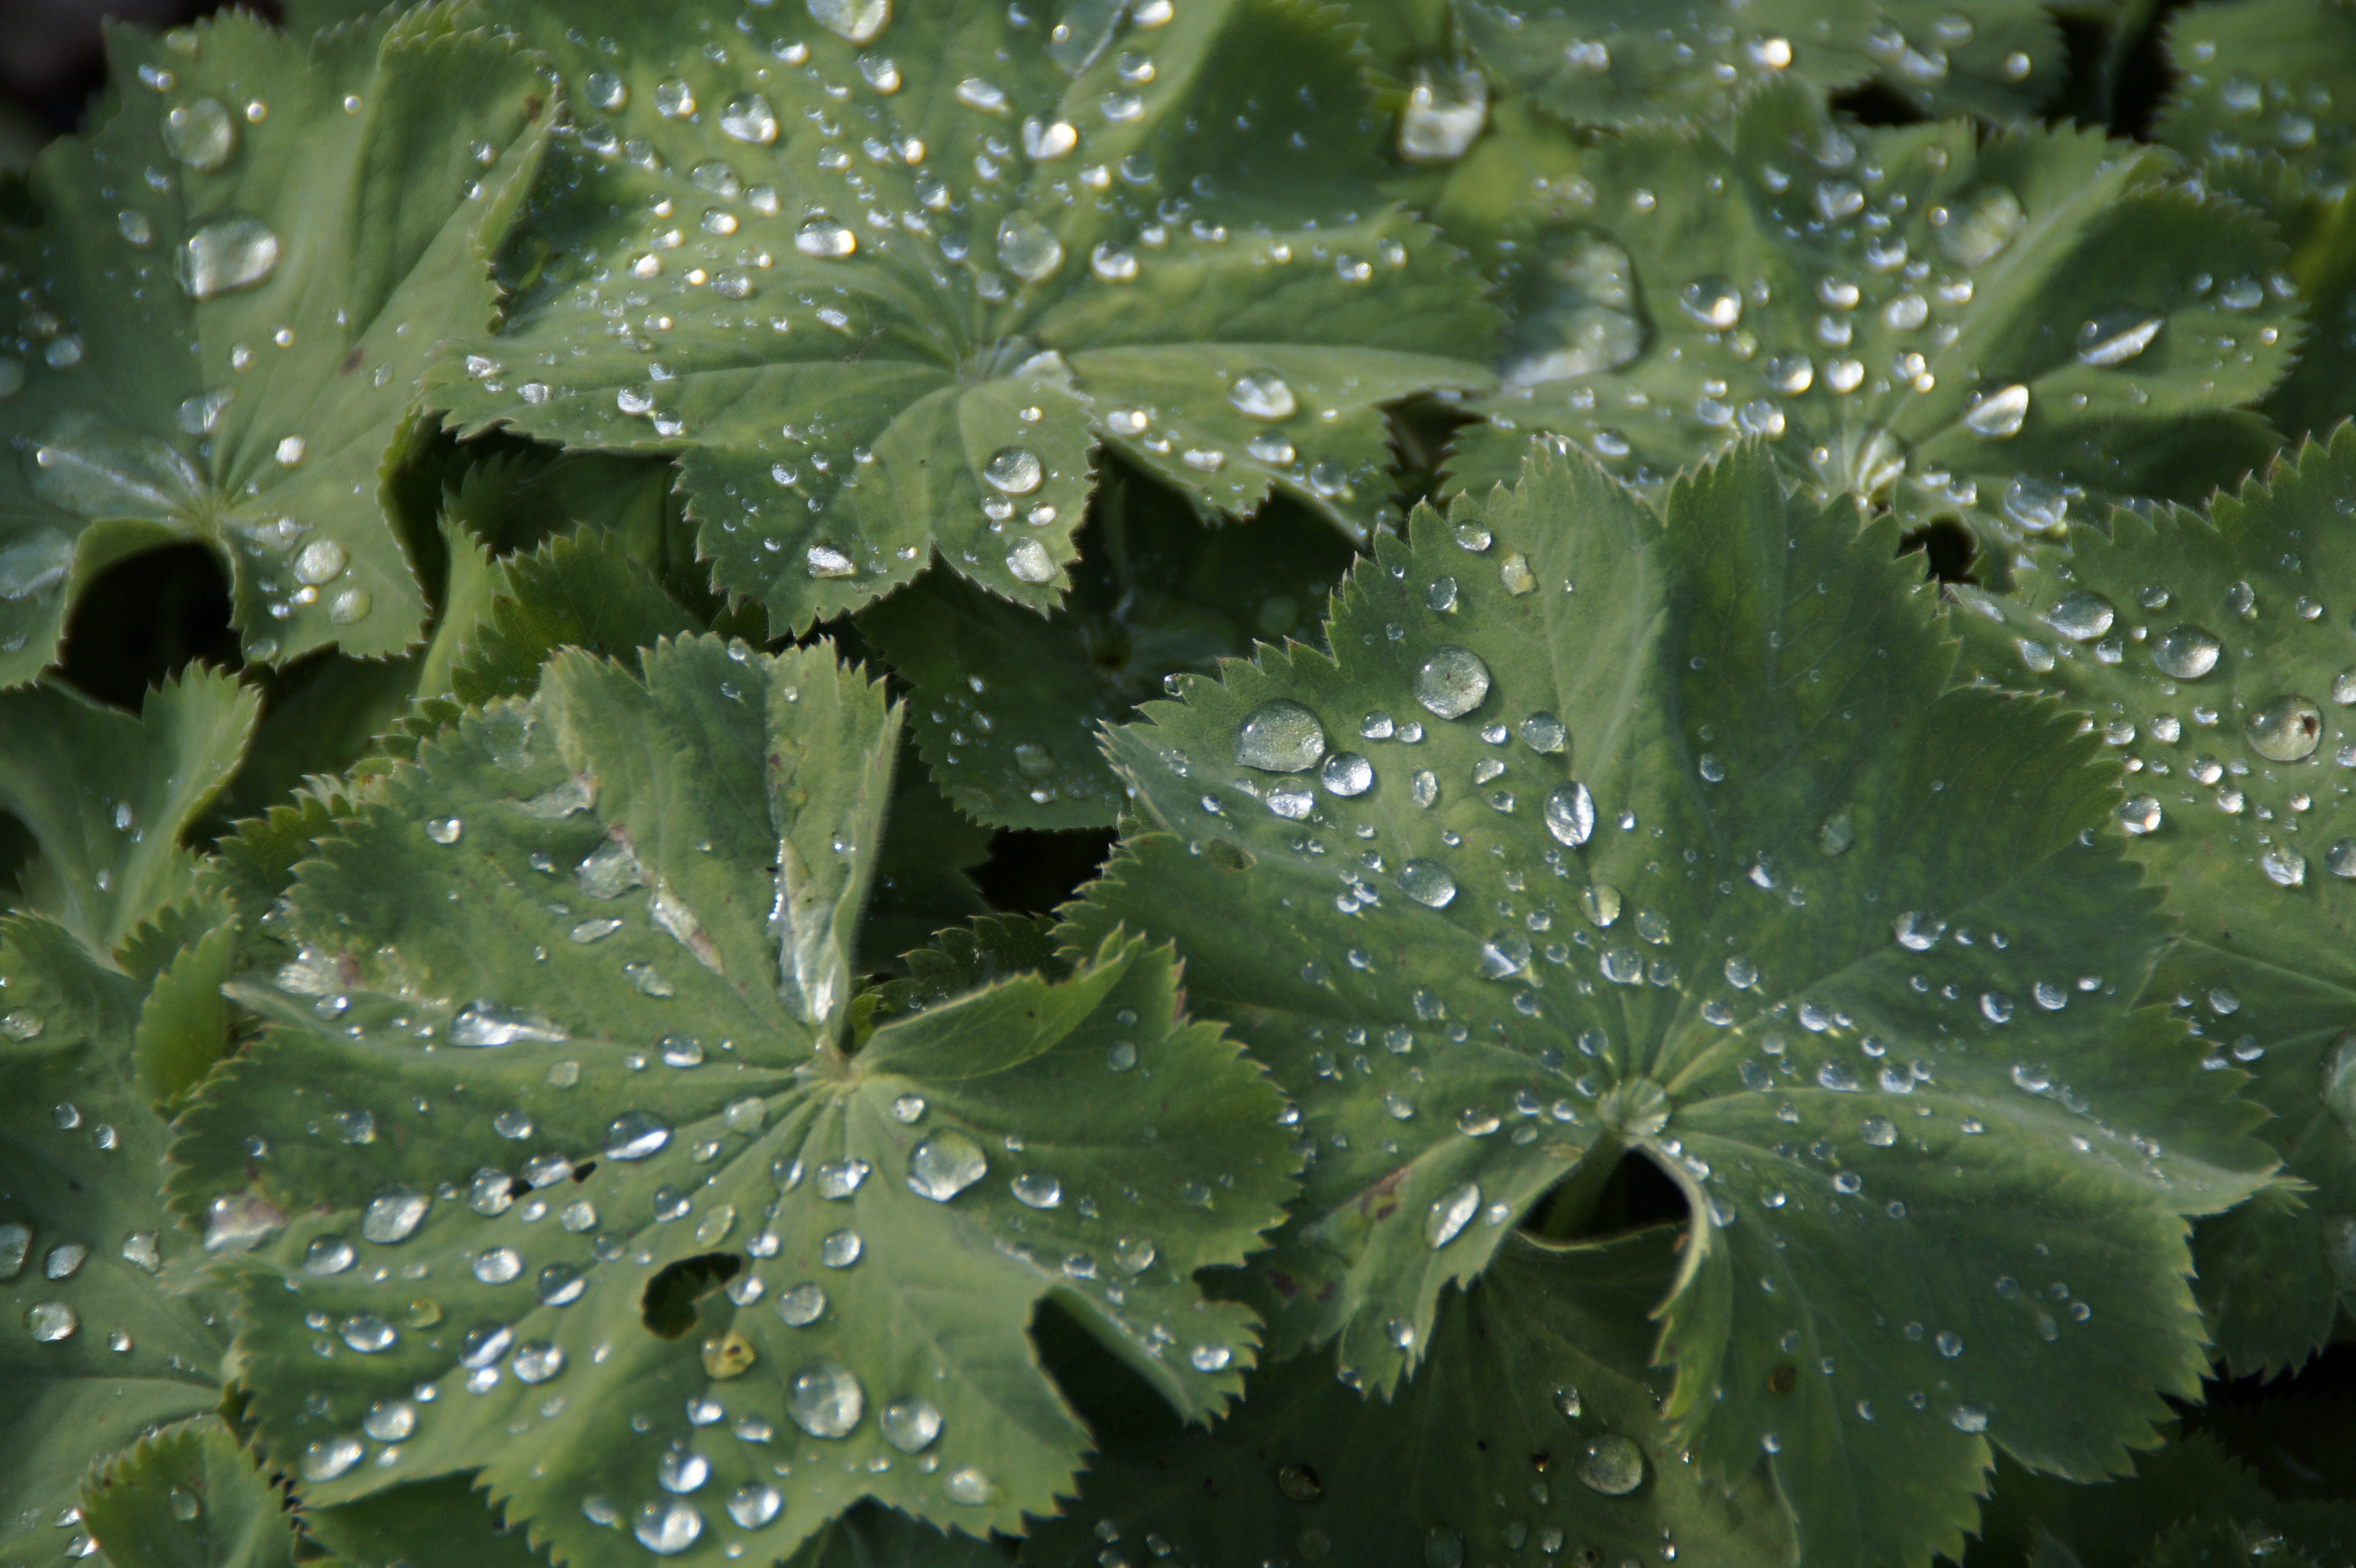
tree, water, drop, dew, plant, leaf, flower, raindrop, frost, green, botany, drip, leaves, dewdrop, drop of water, moisture, macro photography, frauenmantel, annual plant, plant stem